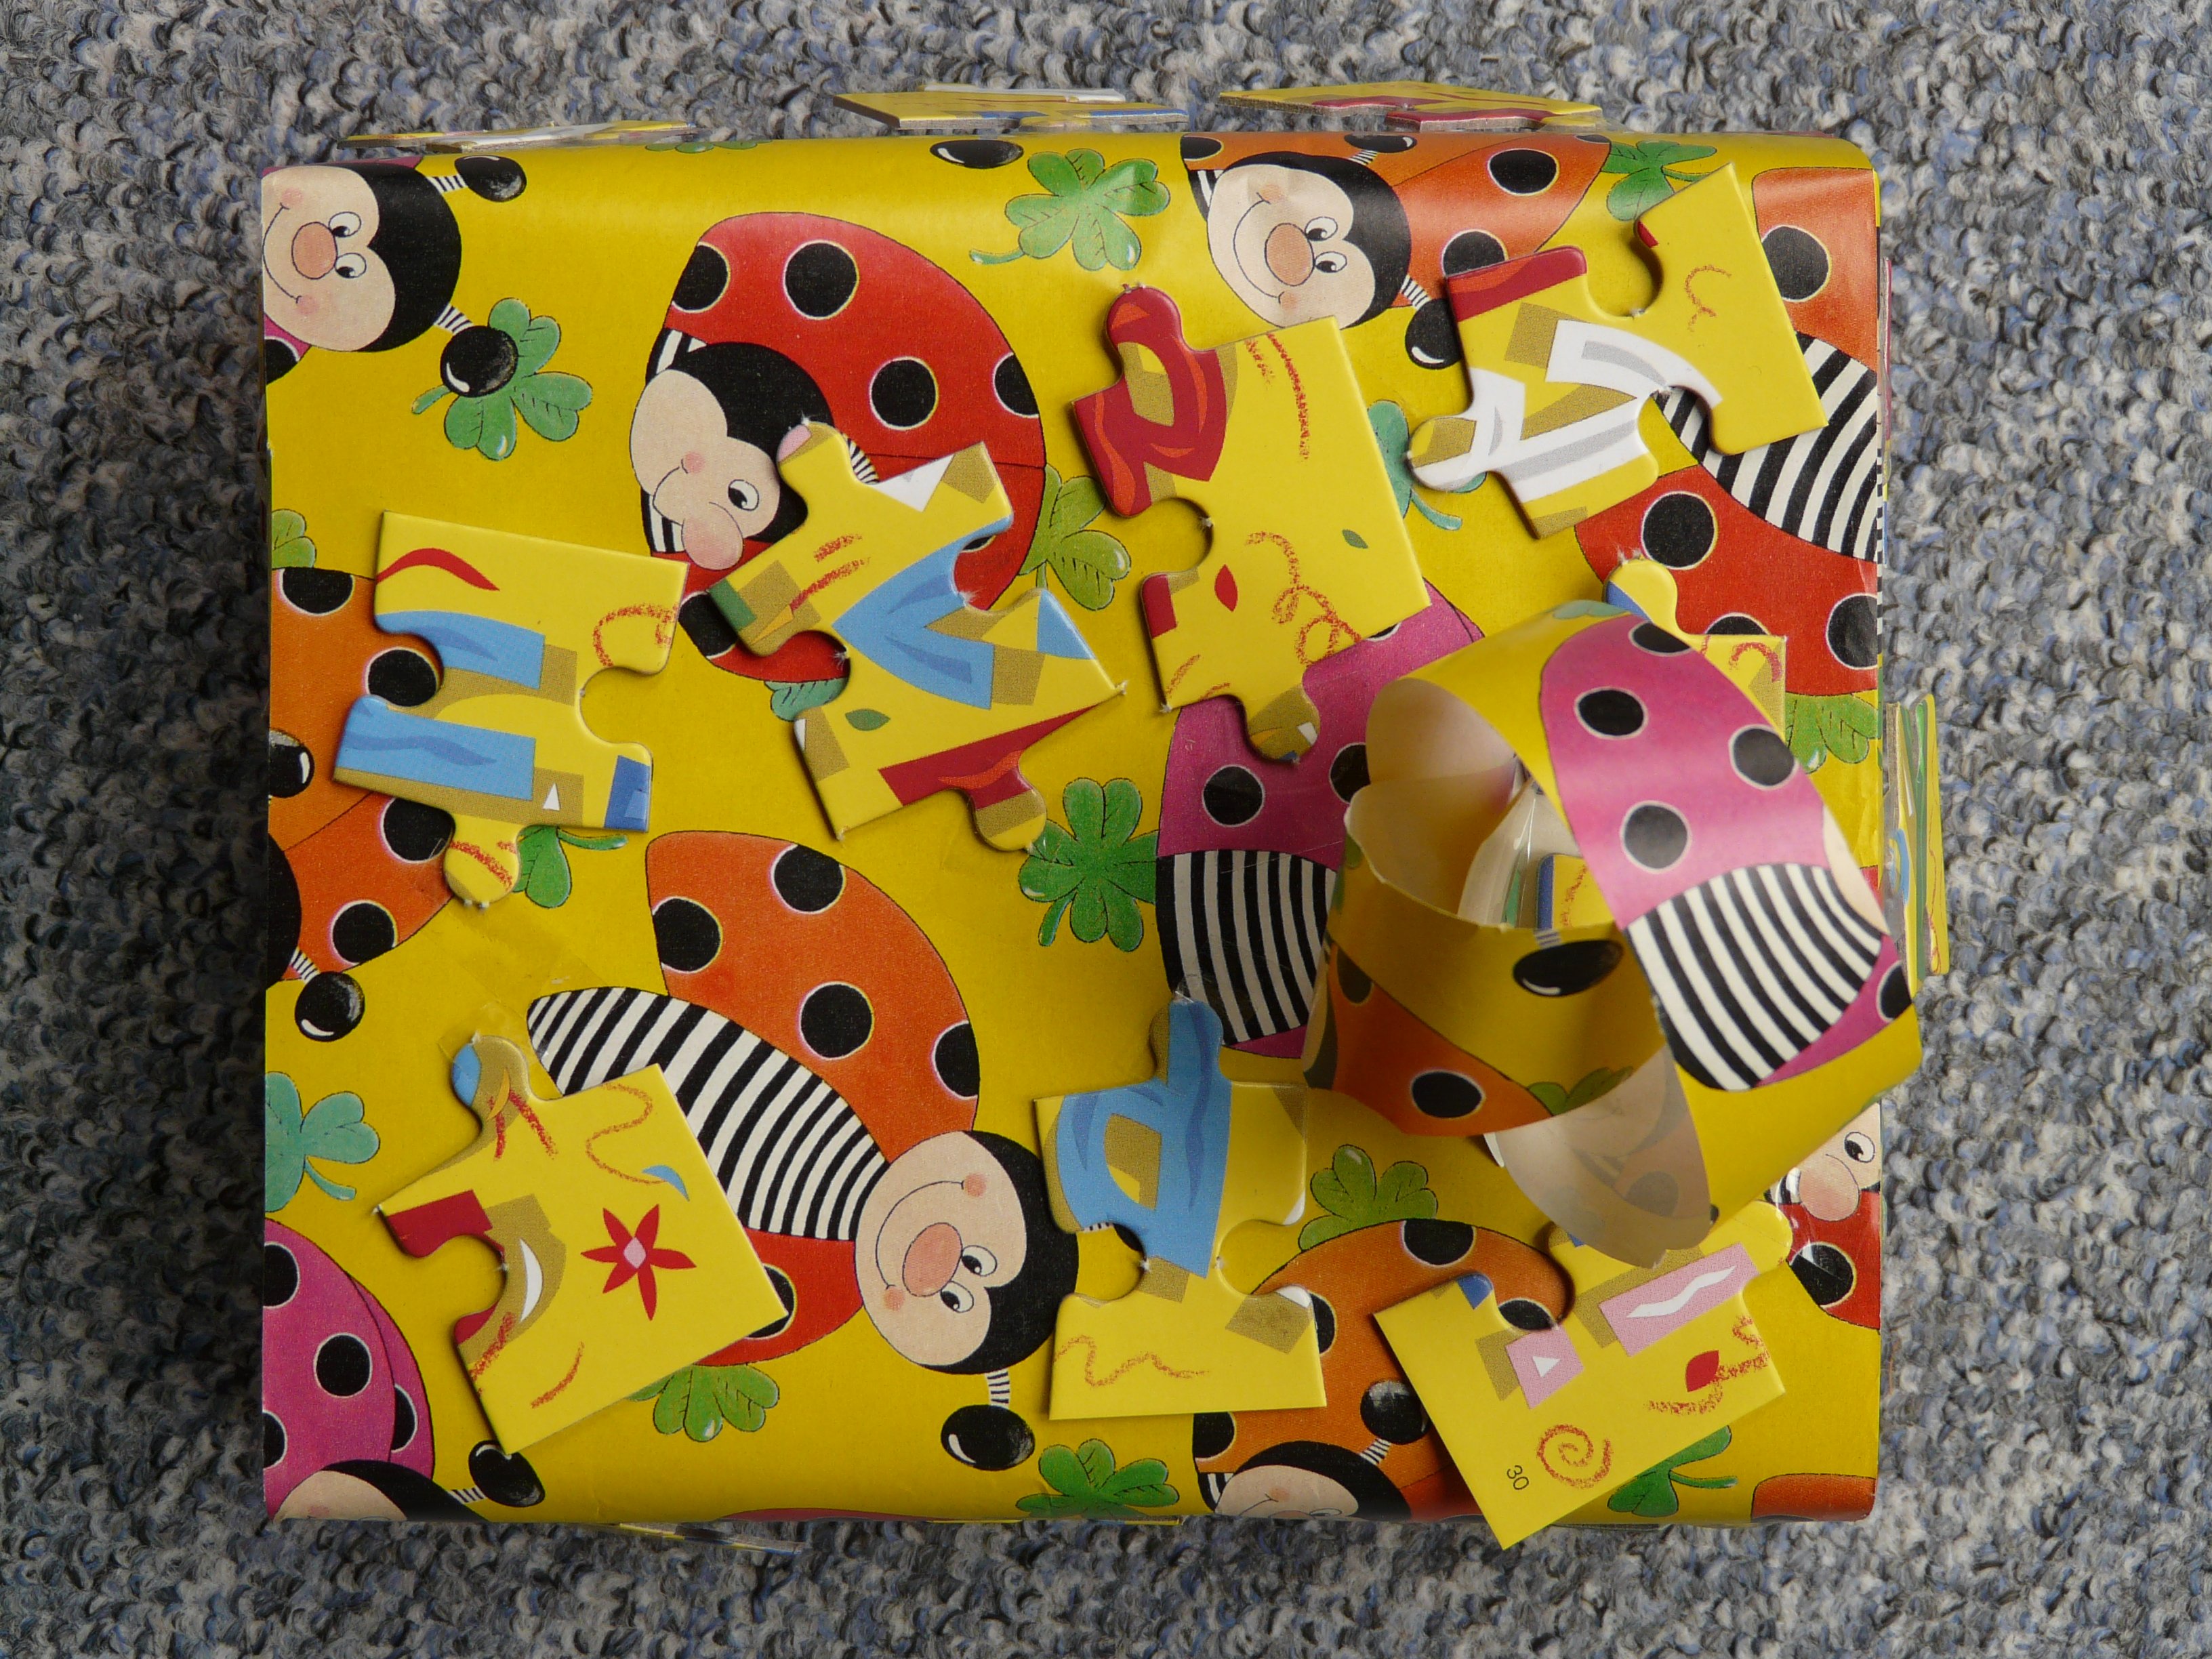
gift, pattern, colorful, yellow, toy, art, birthday, packed, give away, pack